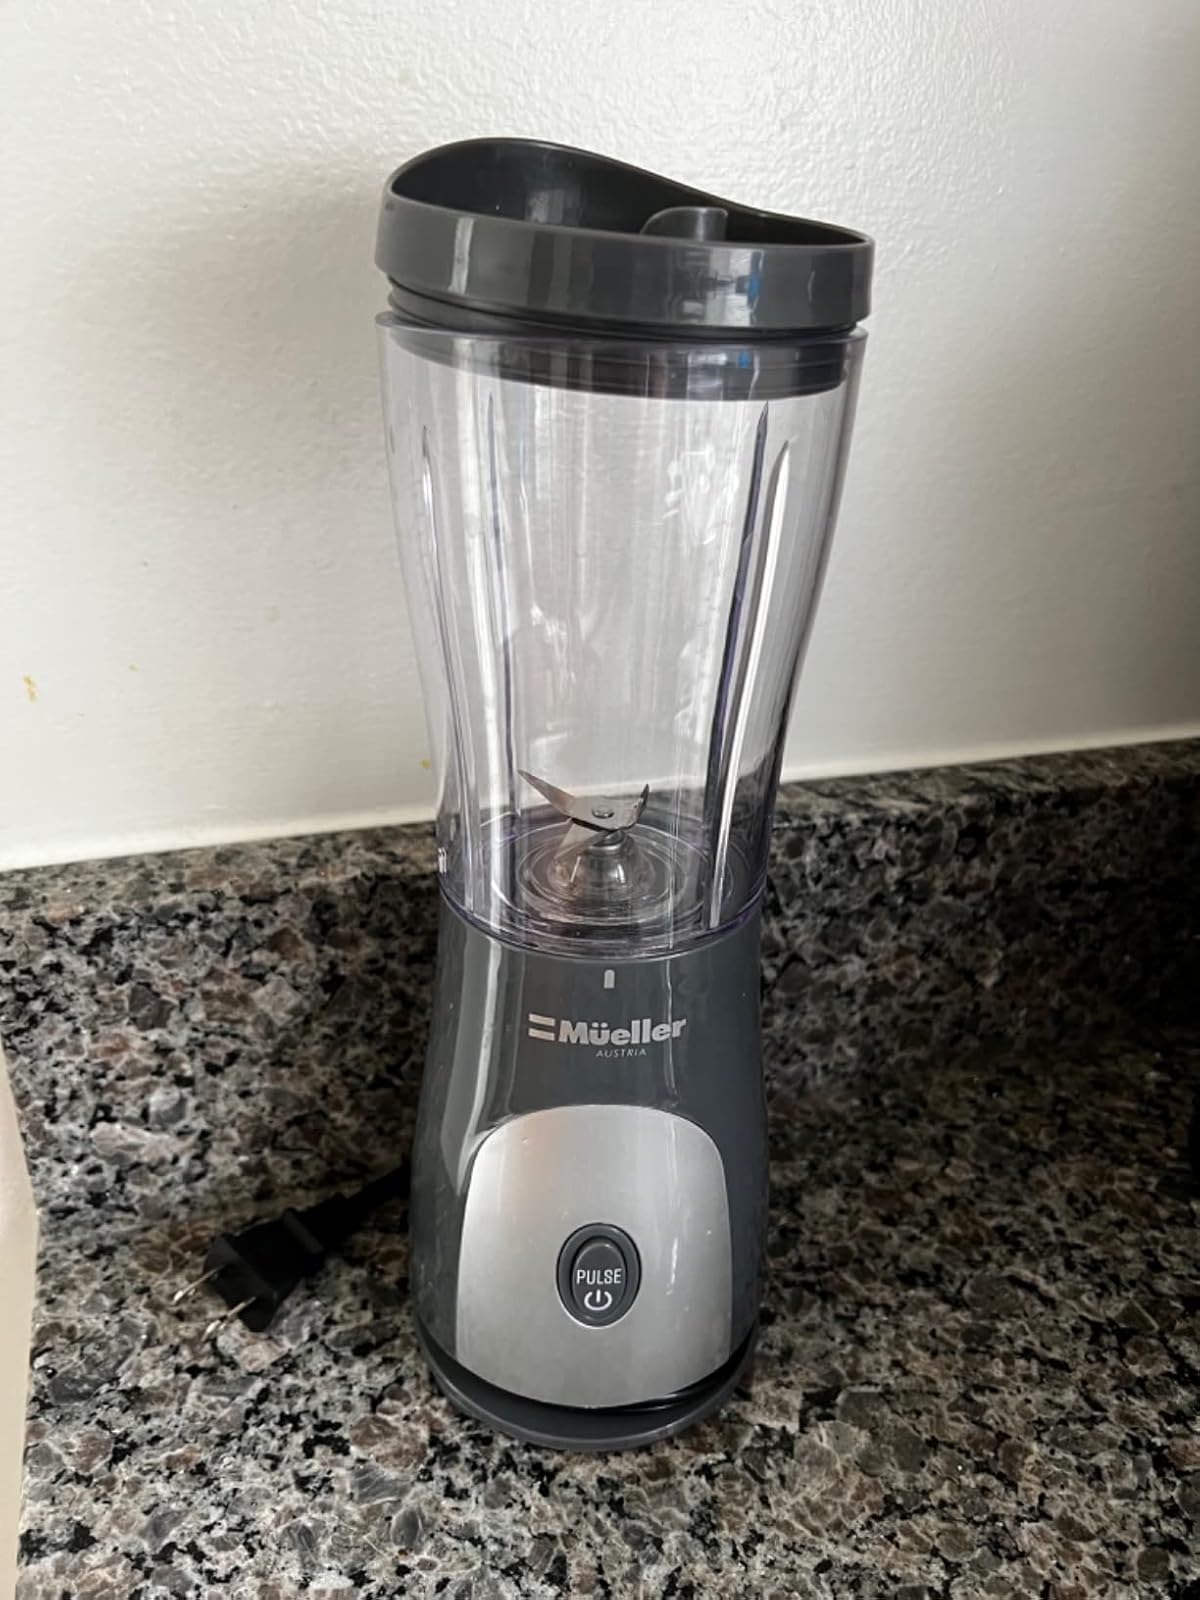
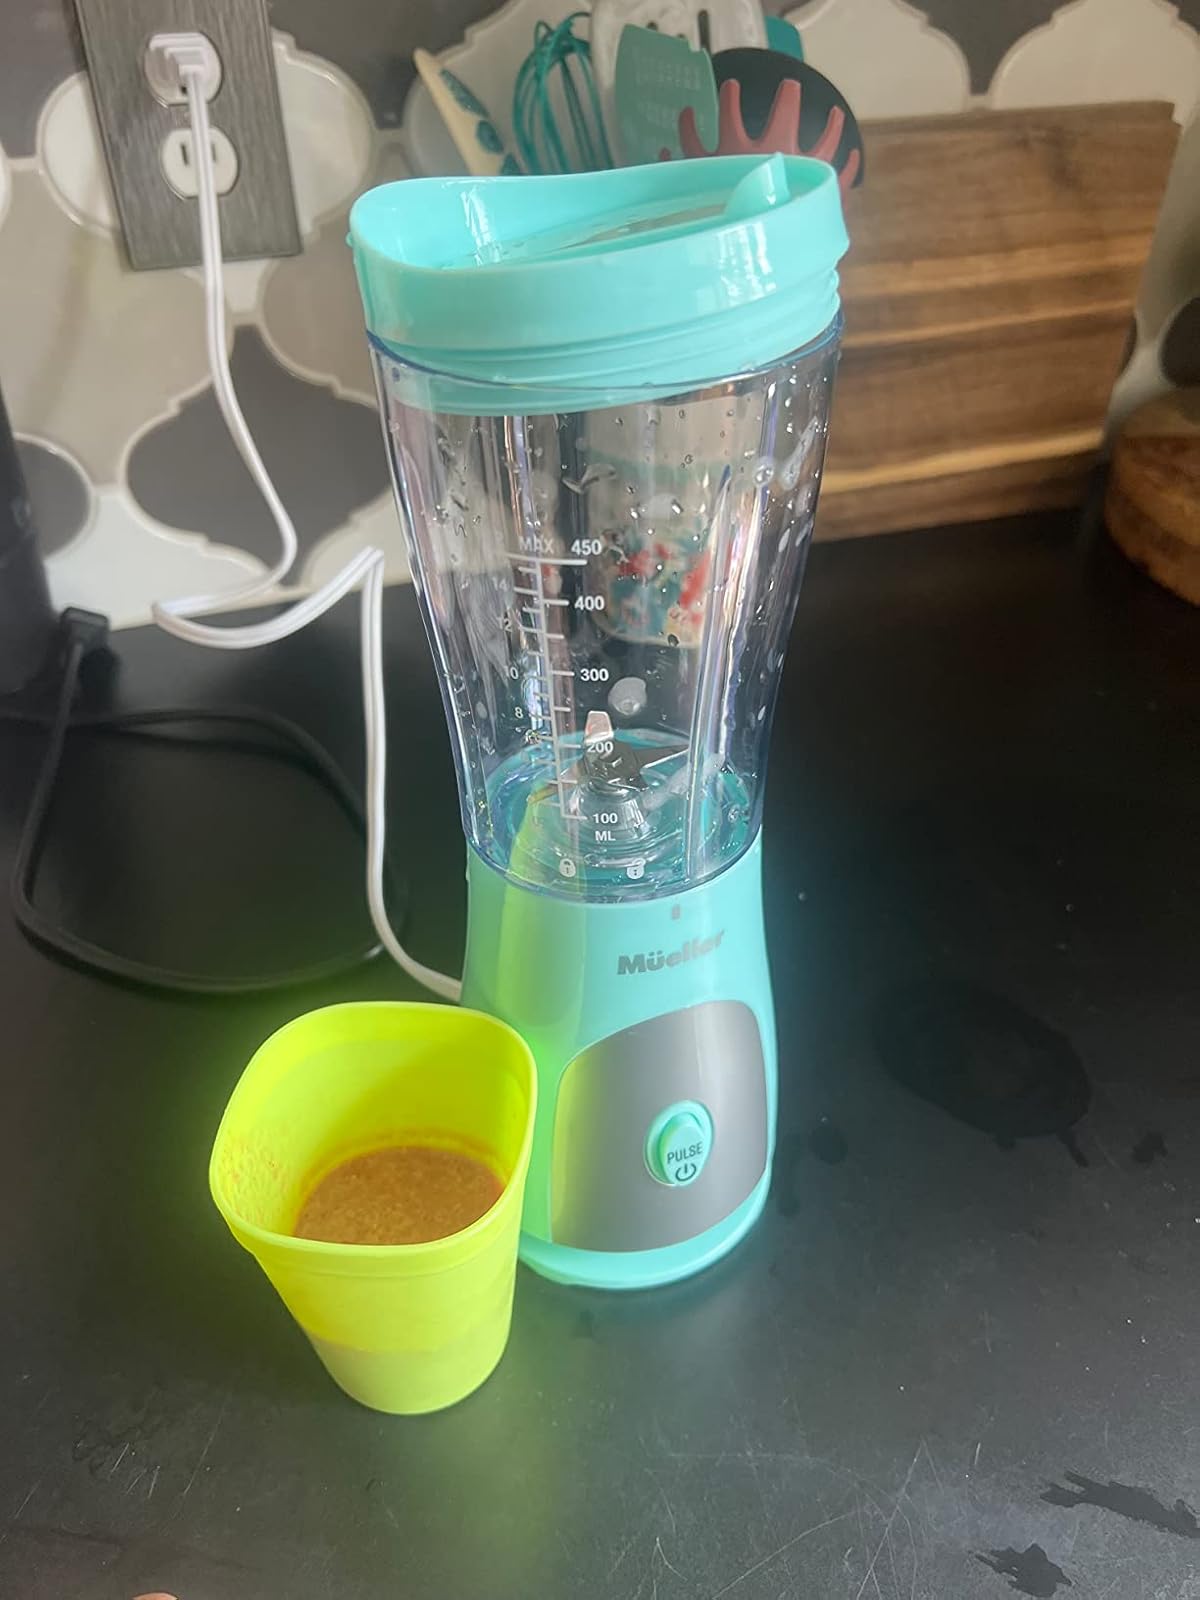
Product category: items_blender
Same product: no